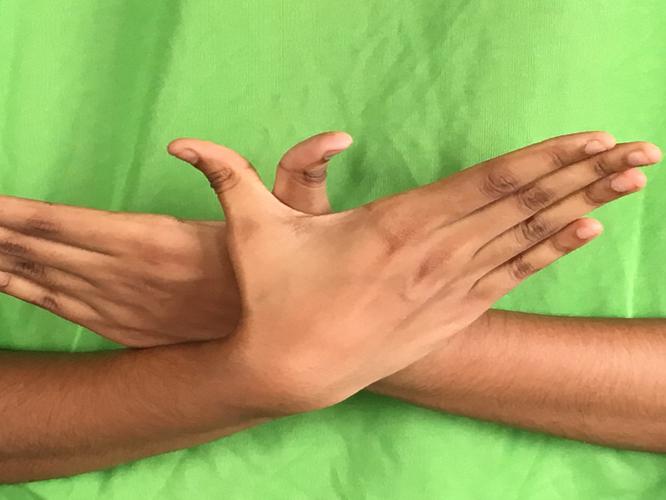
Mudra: Garuda
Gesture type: double_hand